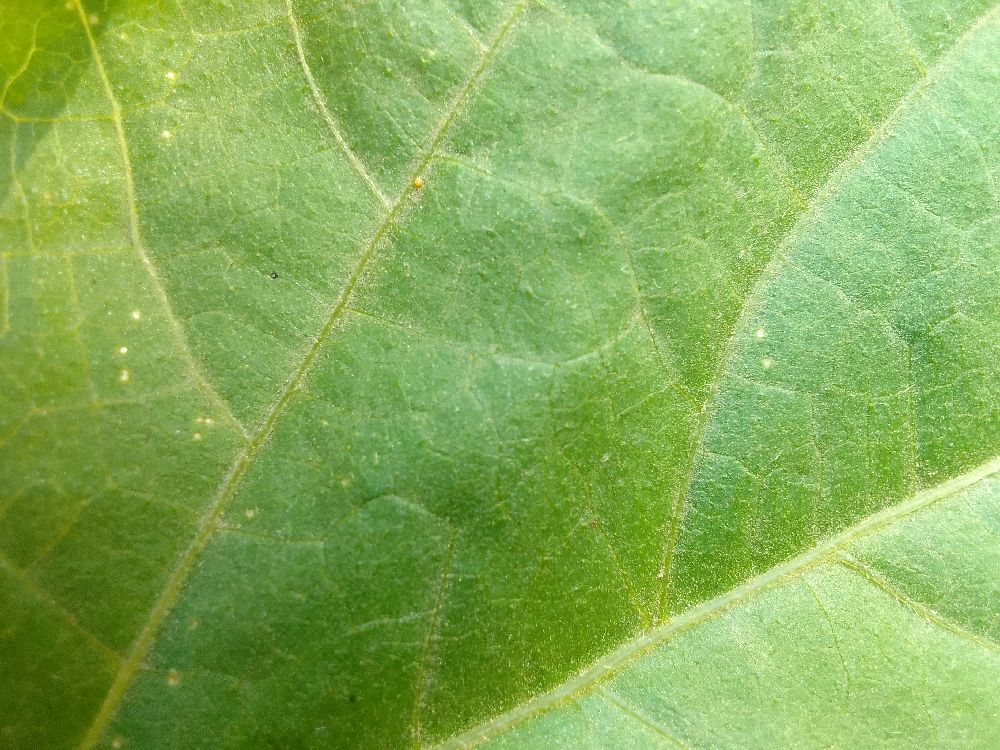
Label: healthy